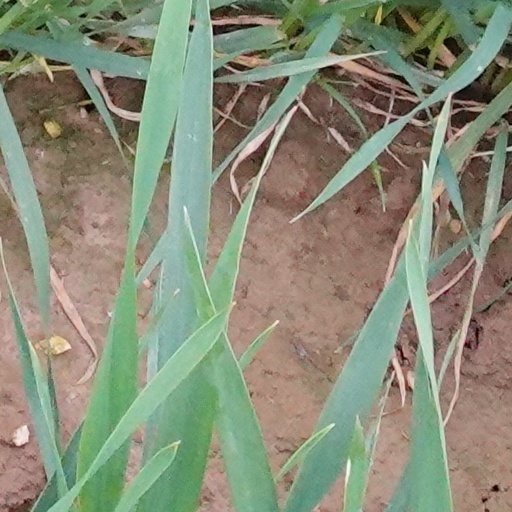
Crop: wheat